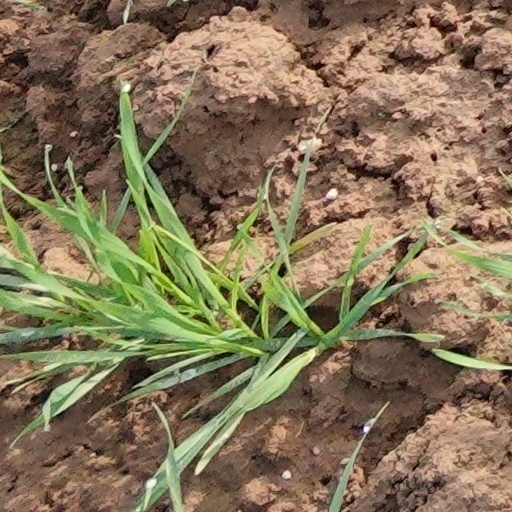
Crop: wheat